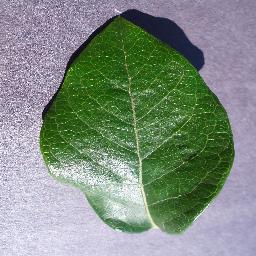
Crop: blueberry
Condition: healthy